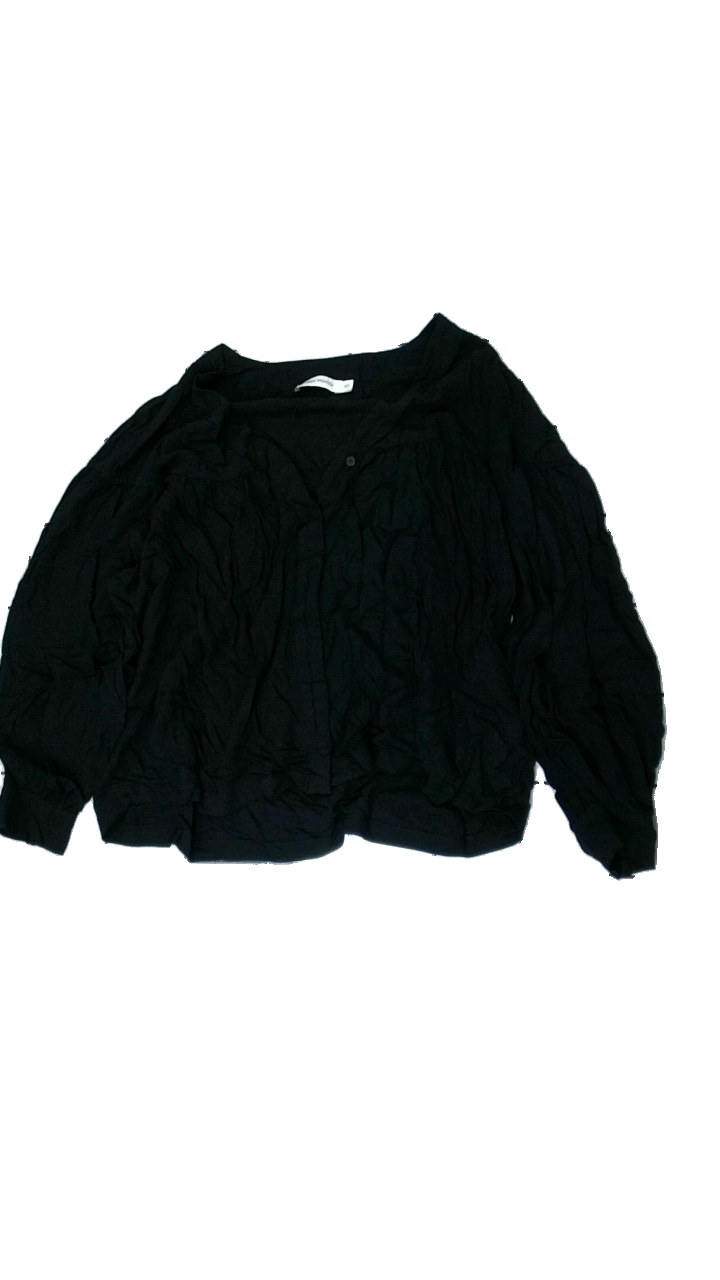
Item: Blouse (Ladies)
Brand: Carin Wester
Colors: Black
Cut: Loose
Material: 100% Viscose
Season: All
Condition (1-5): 5
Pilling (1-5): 5
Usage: Reuse
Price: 100-150